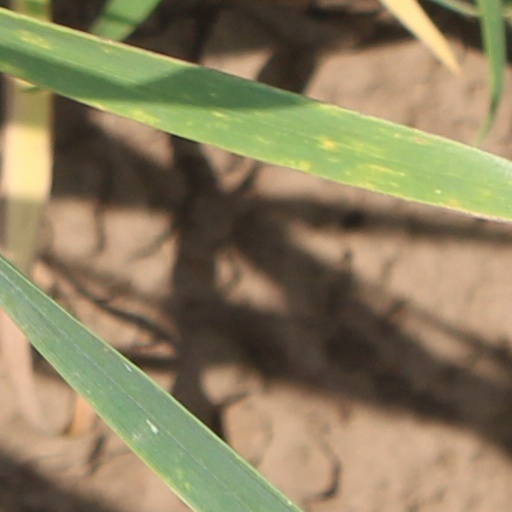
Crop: wheat